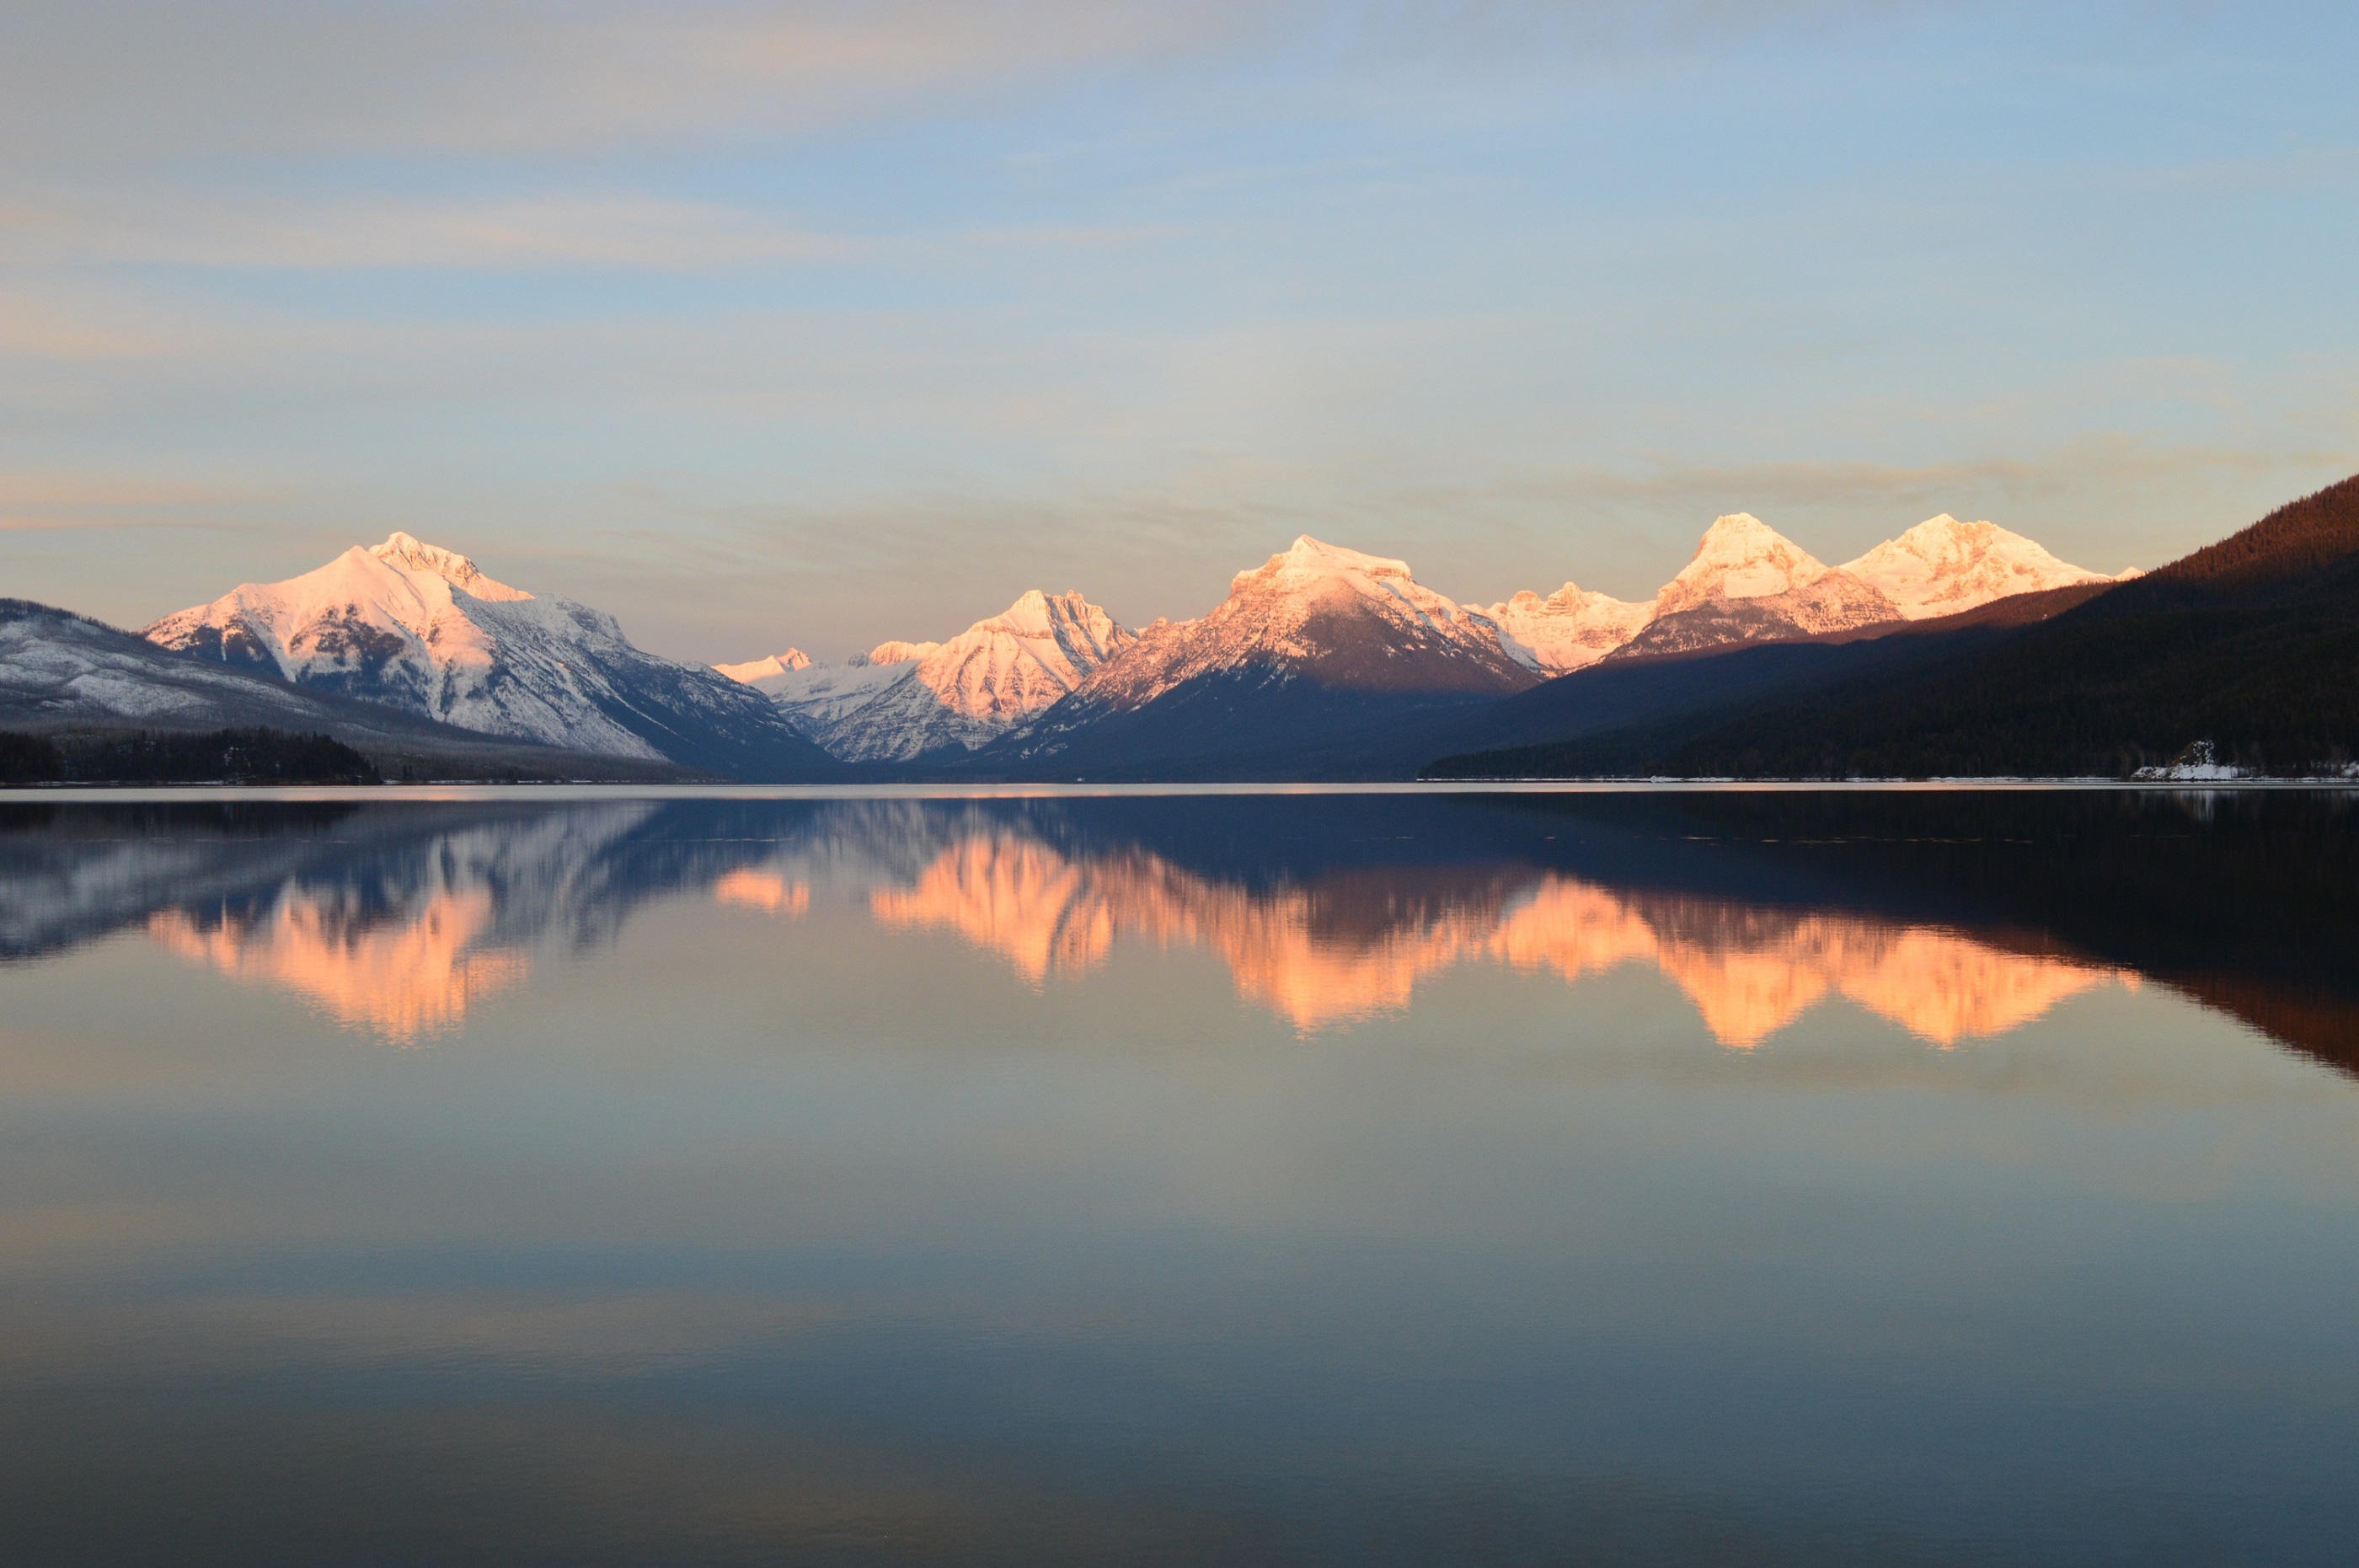
landscape, water, nature, wilderness, mountain, snow, cloud, sunrise, sunset, mist, skyline, sunlight, morning, lake, dawn, mountain range, dusk, ice, evening, reflection, scenic, usa, reservoir, arctic, outdoors, mountains, peaks, loch, montana, glacier national park, lake mcdonald, atmospheric phenomenon, mountainous landforms